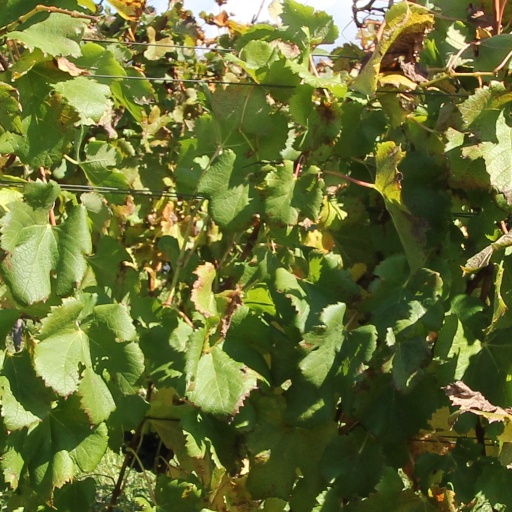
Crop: grape